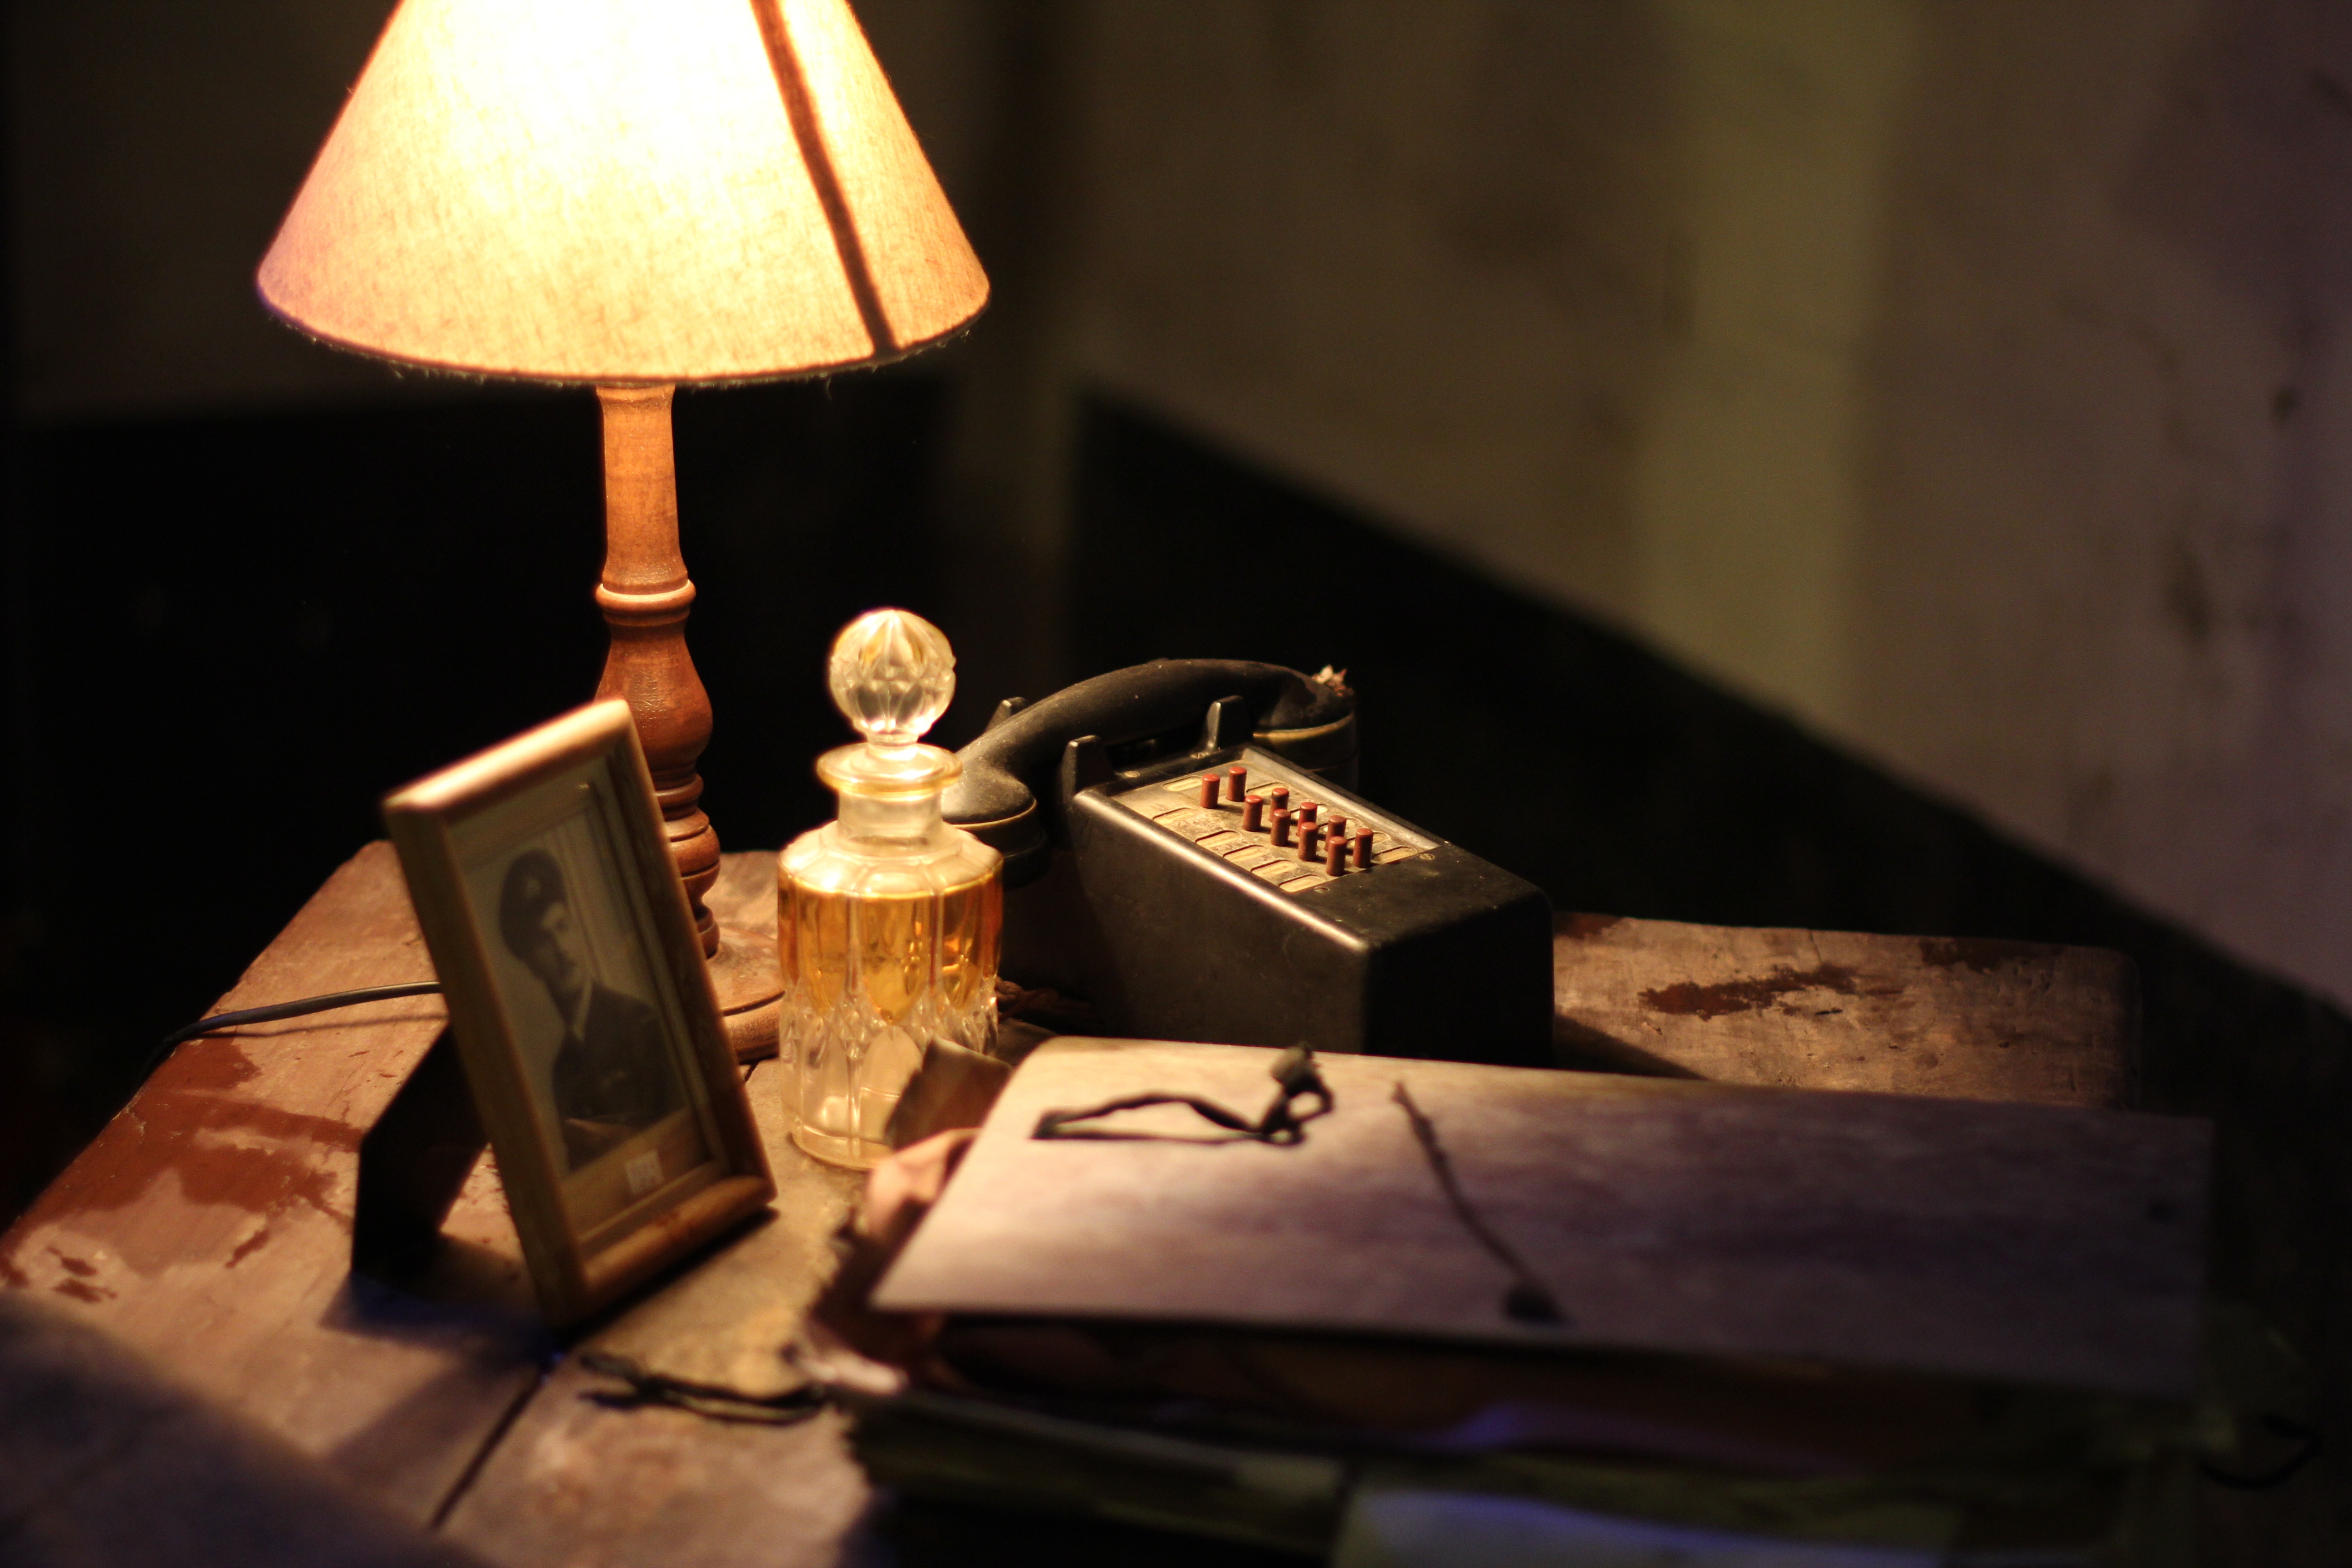
light, wood, soldier, army, phone, office, darkness, lamp, paper, lighting, still life, leaves, contract, design, picture, document, forms, former war, still life photography